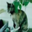
Label: cat